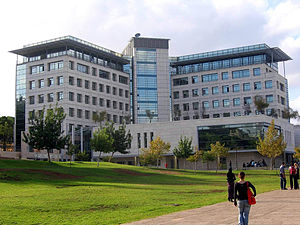
Uddannelse i Israel / Israelsk undervisningssystem
Informatikevnebygningen i Technion, Israels universitet for teknologi.
Uddannelse i Israel er en vigtig del af liv og kultur i Israel. Israel har et veludviklet og omfattende skolesystem, som har udviklet sig over tid og bevaret traditionelle retninger inden for uddannelse. Uddannelsesudgifterne i Israel udgør omkring 10 % af bruttonationalproduktet, og er for det meste betalt af staten. Uddannelsen har en tendens til at starte omkring toårsalderen i det børnene deltager i uddannelse før skolestart frem til femårsalderen, da børnen går over til en børnehave, hvor uddannelsen bliver obligatorisk. Formel uddannelse starter i seksårsalderen i grundskolen og fortsætter med en mellemskole og videregående skole. Omtrent 9 % af eleverne i højere uddannelse end grundskolen går på internatskoler. Uddannelsen er obligatorisk i Israel frem til sekstenårsalderen, men er fortsat gratis frem til attenårsalderen.